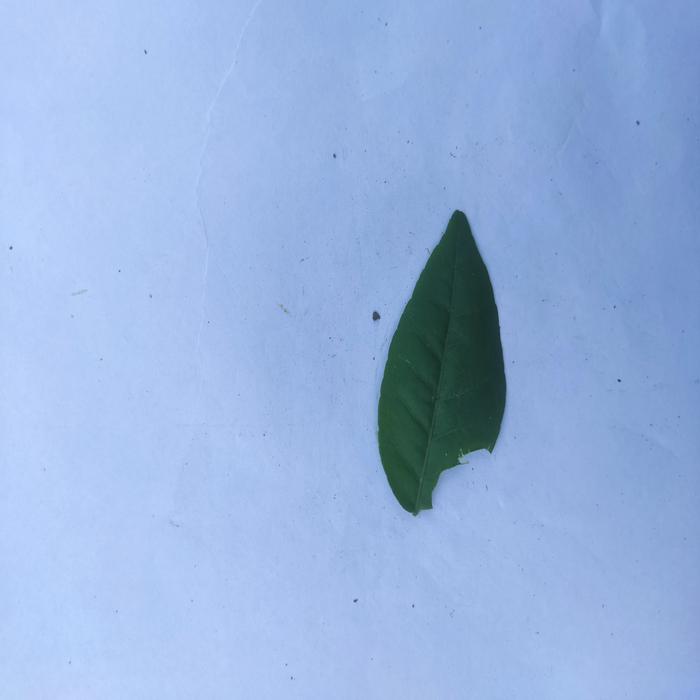
Crop: Aegle Marmelos
Leaf condition: Healthy_Leaf